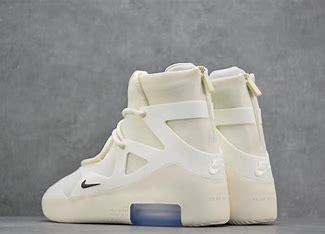
Brand: Nike
Model: Fear of God